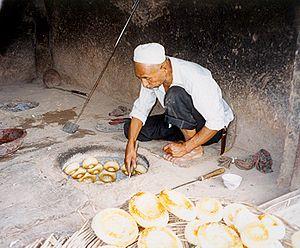
Le naan est une feuille de pain, faite de farine de blé et cuite sur la paroi brûlante d'un four. C'est un pain de consommation courante dans plusieurs régions d'Asie centrale et d'Asie du Sud : Afghanistan, Iran, Pakistan, Ouzbékistan, Birmanie, Inde, Chine. On le trouve également dans les boulangeries des pays de l'ex-URSS, y compris en Russie.